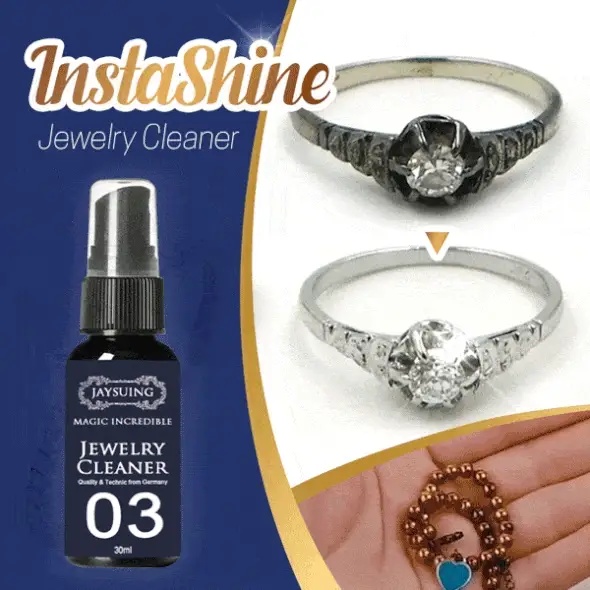
Schmuckreiniger
Von stumpf zu schillernd in Sekunden! Diese leistungsstarke Lösung mit Wasserstoffperoxid und Veloursleder wurde entwickelt, um alle Arten von Schmuckmaterialien, einschließlich Diamanten, Silber, Gold und mehr, sicher und effektiv zu reinigen. Mit seiner ammoniakfreien Formel reinigt er gründlich, ohne langfristige Schäden zu verursachen, und lässt Ihren Schmuck wie neu und strahlend aussehen. Warum ist dieses QuickShine™ perfekt für Sie? Schnelles Glänzen - Unser Juwelenreiniger reinigt nicht nur, sondern verfügt auch über eine leistungsstarke Schnellglanzformel. Erleben Sie die sofortige Verwandlung, wenn Ihr Schmuck funkelt und seinen Glanz wiedererlangt! Wirksamer Reiniger - Unsere Lösung wurde für die sichere Reinigung einer breiten Palette von Schmuckmaterialien entwickelt und ist äußerst wirksam. Sie ist so formuliert, dass sie die natürliche Schönheit hervorhebt, ohne Schaden anzurichten. Einfach zu reinigen - Die Reinigung Ihres Schmucks war noch nie so einfach. Tauchen Sie Ihre Schmuckstücke einfach in den Reiniger und sehen Sie zu, wie sich Beschläge und Schmutz mühelos von der Oberfläche lösen. Lang anhaltender Glanz - Der Reiniger wurde speziell für eine gründliche Reinigung entwickelt und schont dabei Ihre wertvollen Schmuckstücke. Er sorgt dafür, dass Ihr Schmuck seinen Glanz und seine Schönheit über einen langen Zeitraum behält.
Brand: Sunabz DE
Category: Health & Beauty > Jewelry Cleaning & Care > Jewelry Cleaning Solutions & Polishes